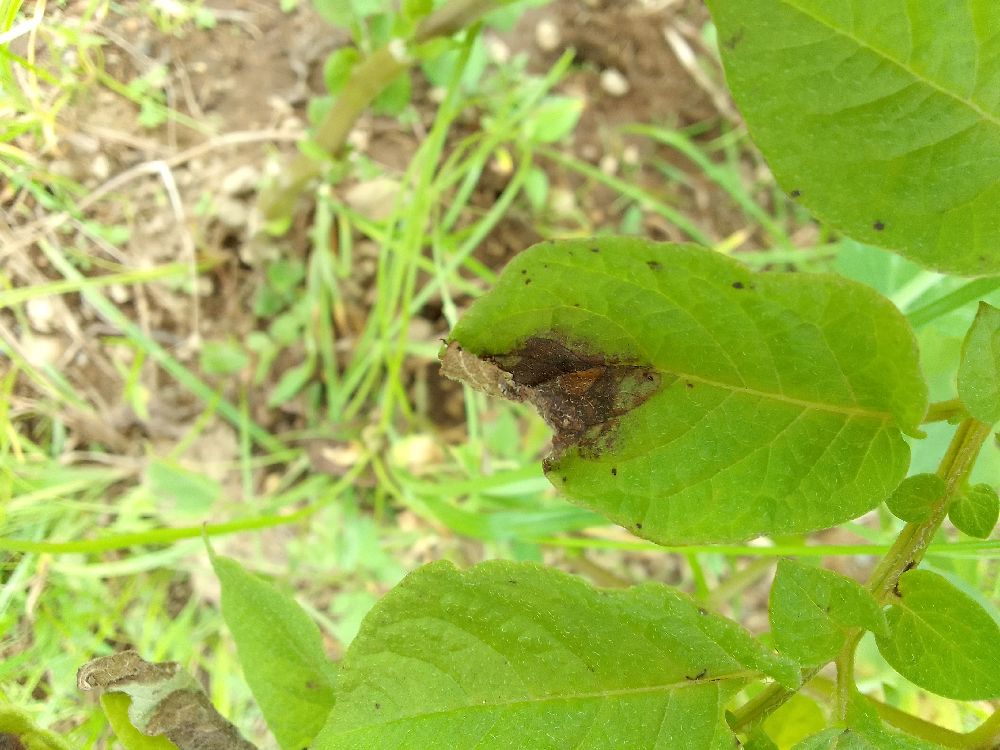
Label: Late blight